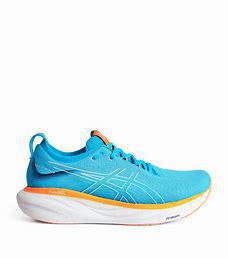
Brand: Asics
Model: Gel Nimbus 9